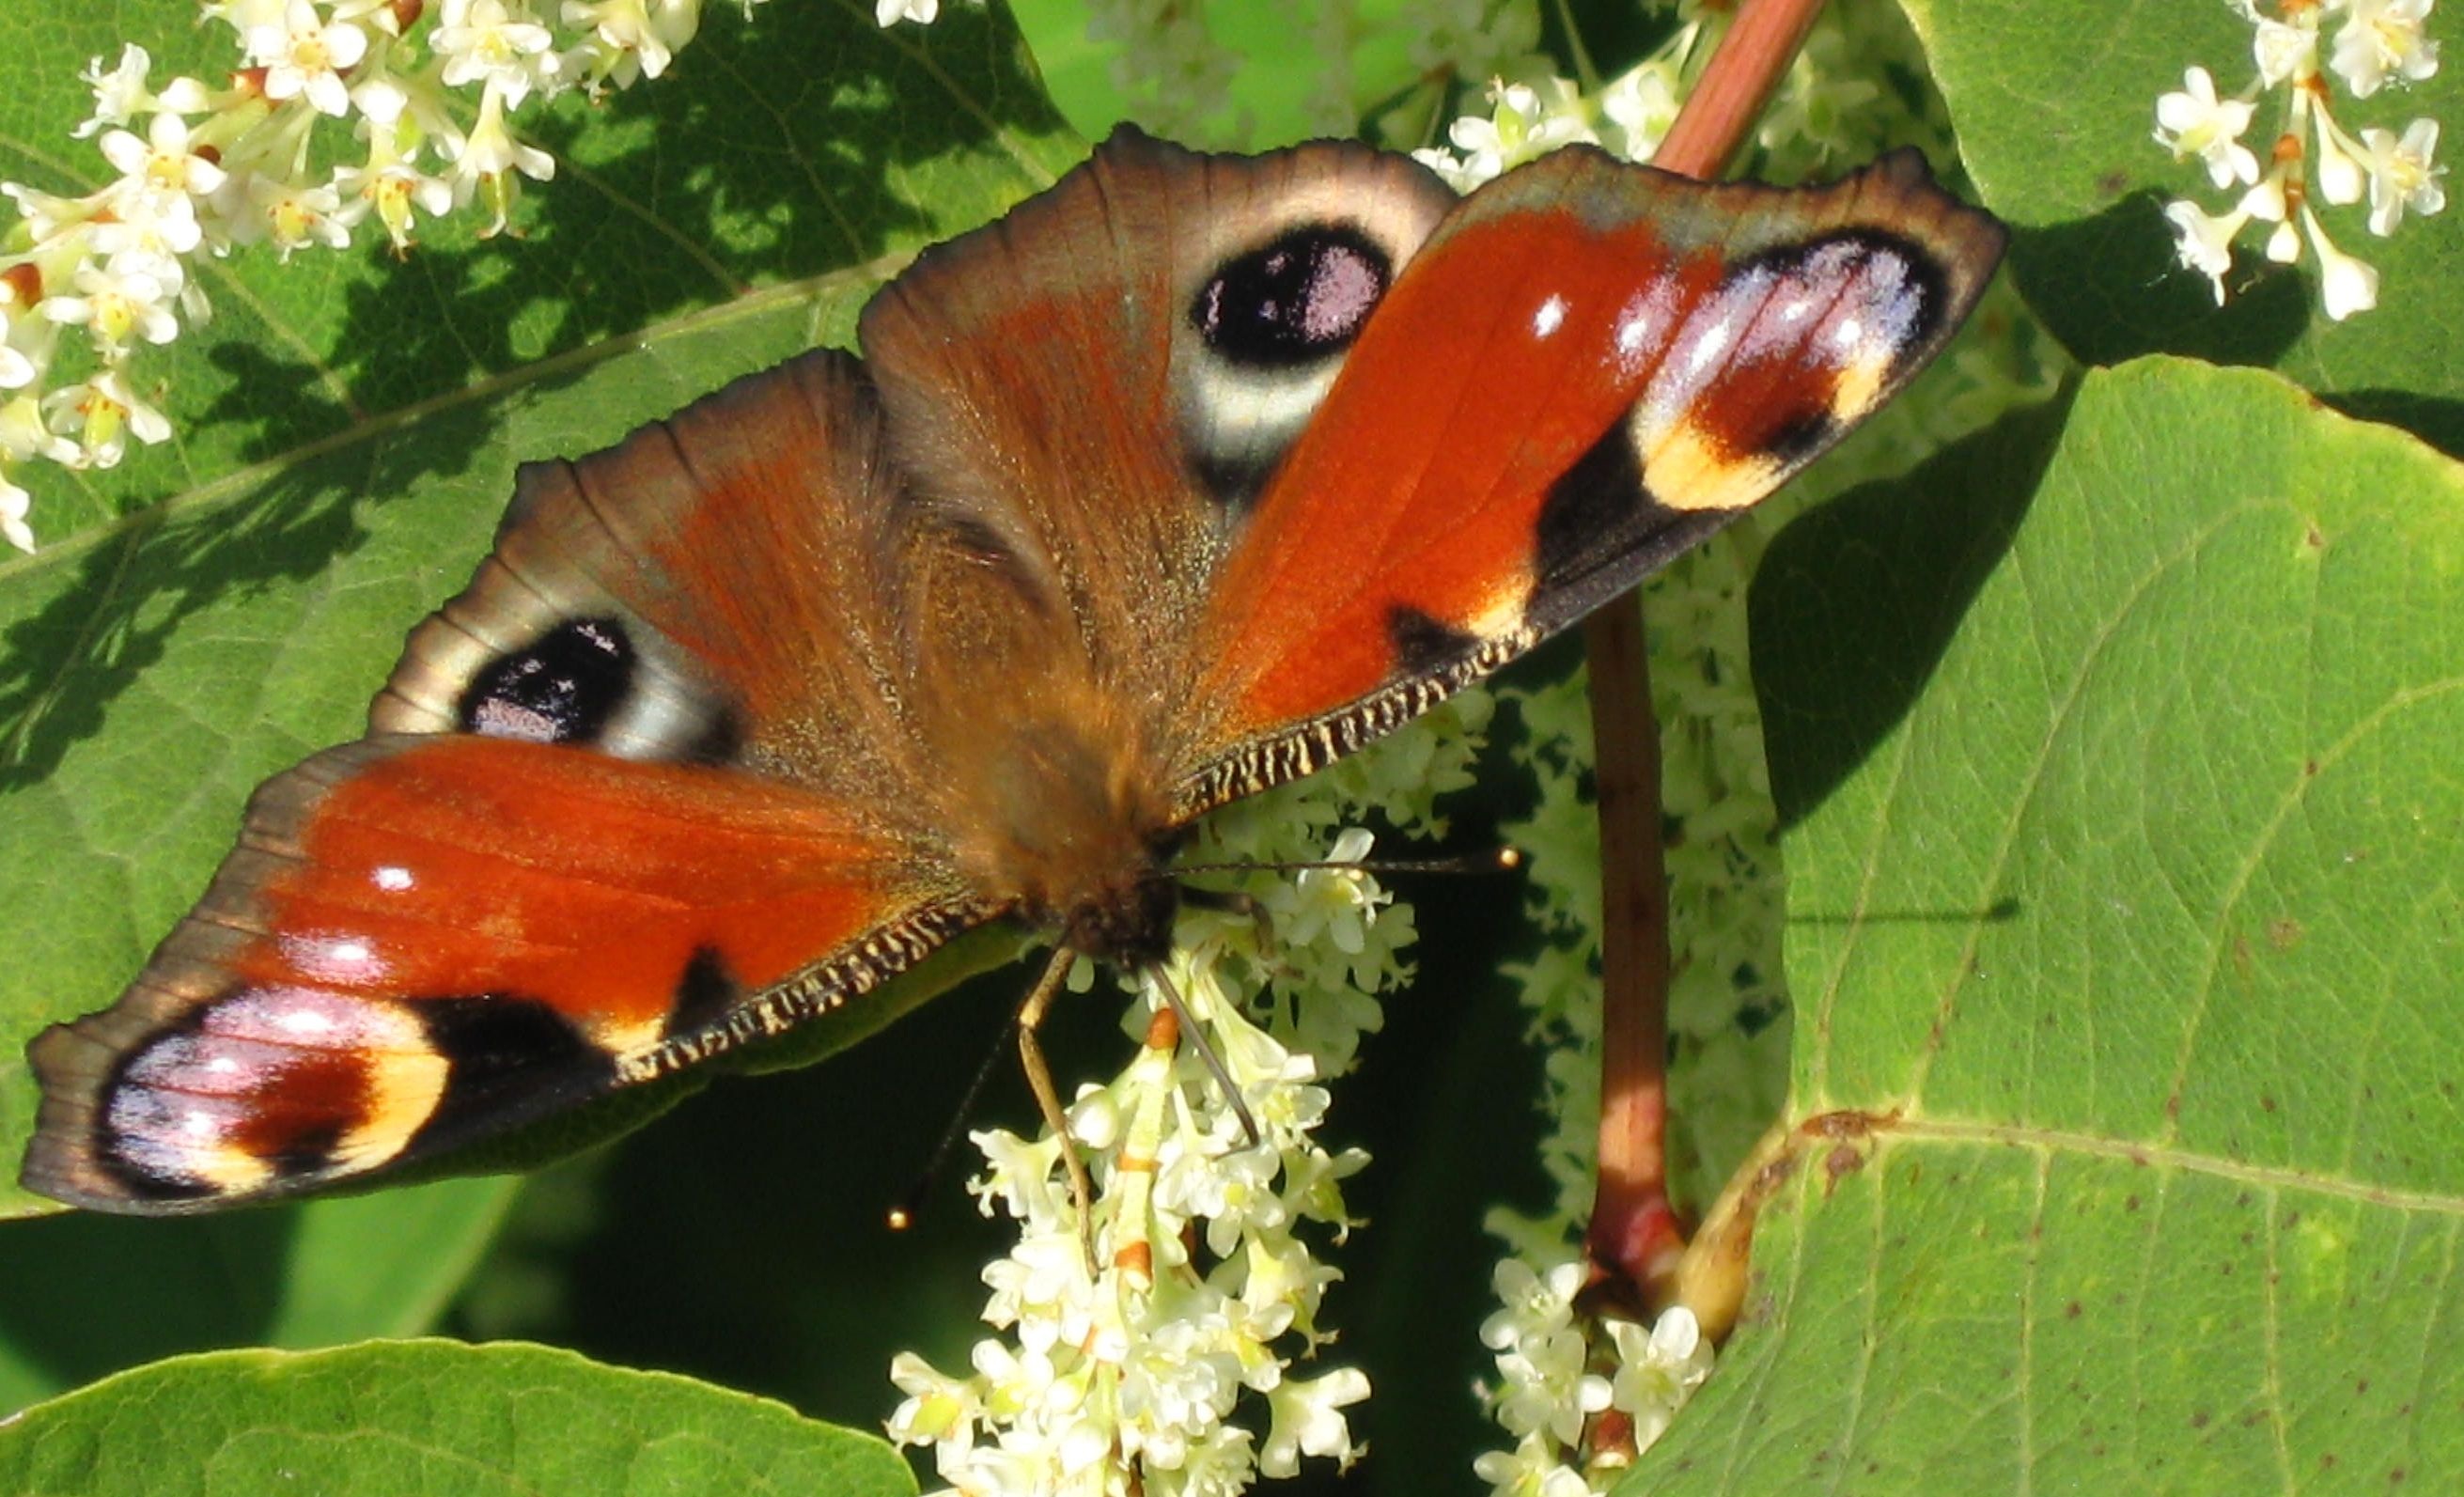
nature, leaf, flower, insect, moth, butterfly, fauna, invertebrate, caterpillar, moths and butterflies